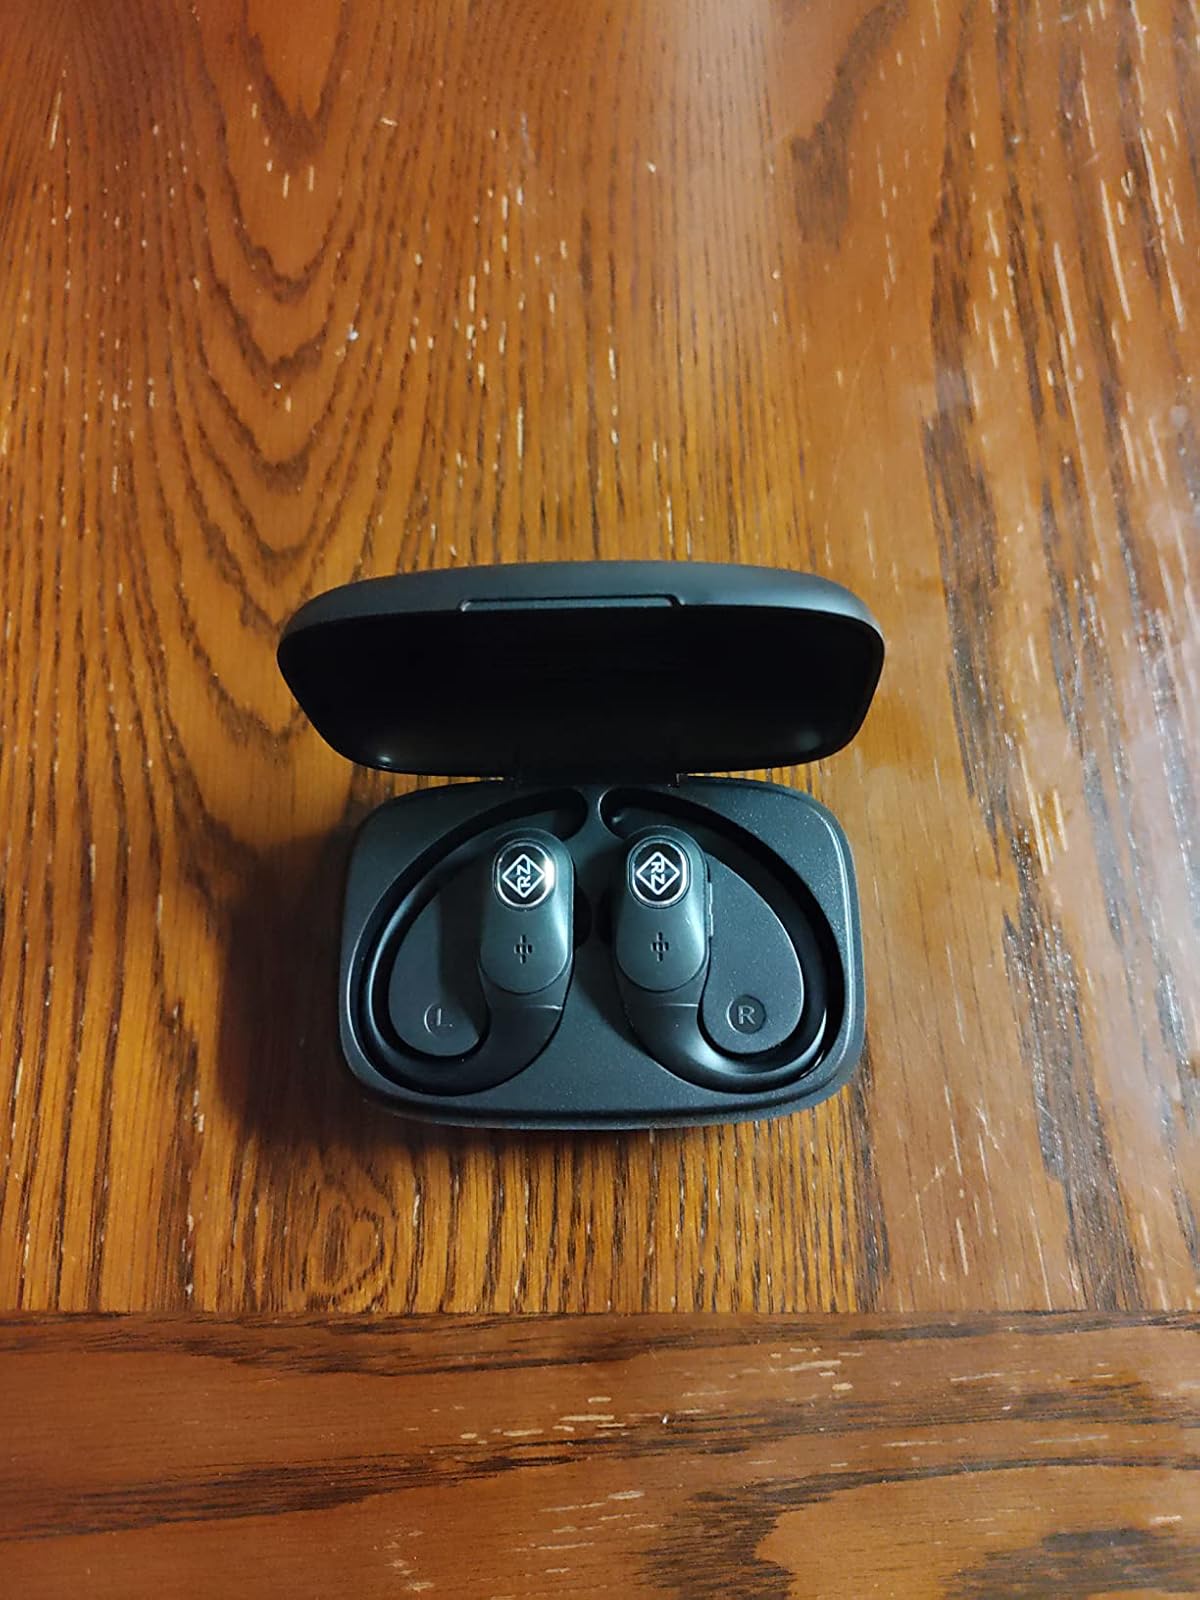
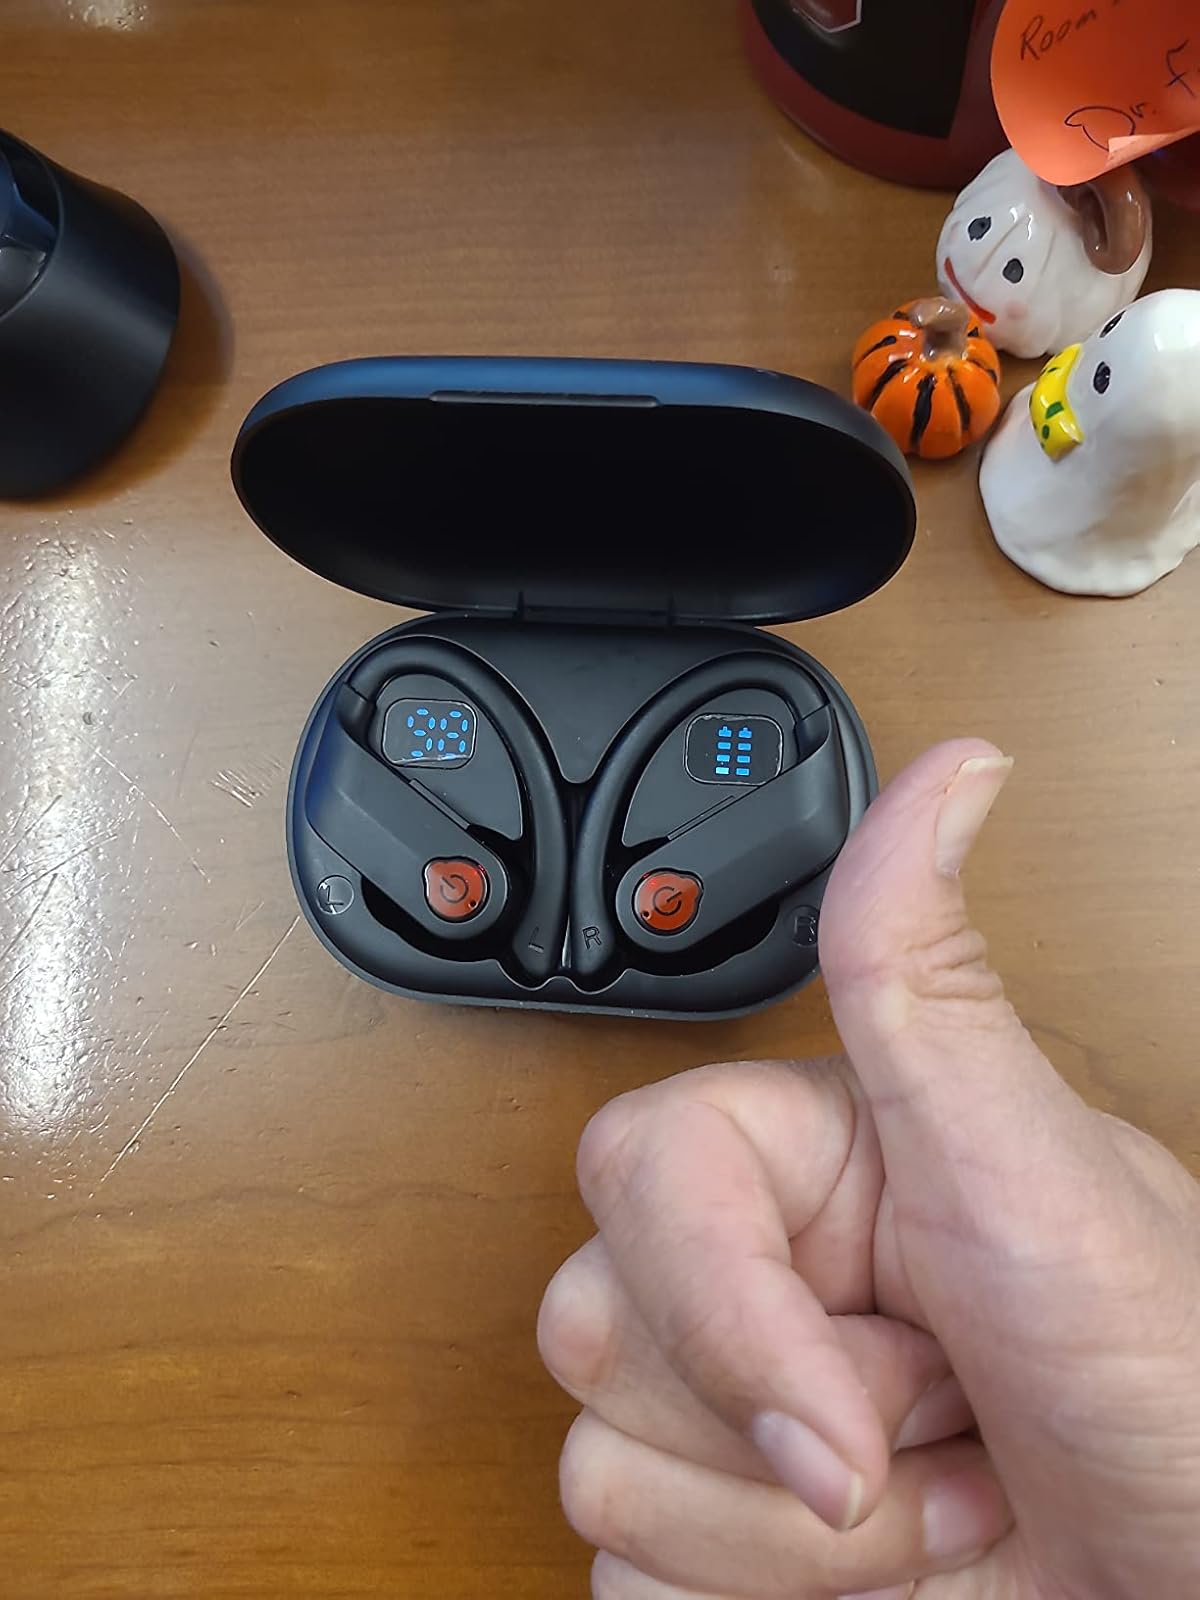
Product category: earbuds
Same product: no